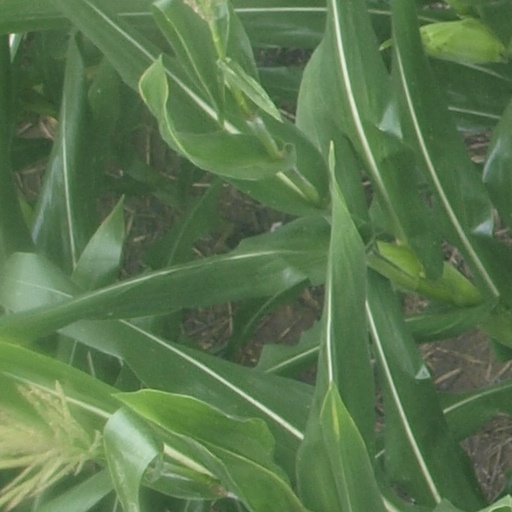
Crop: maize; corn